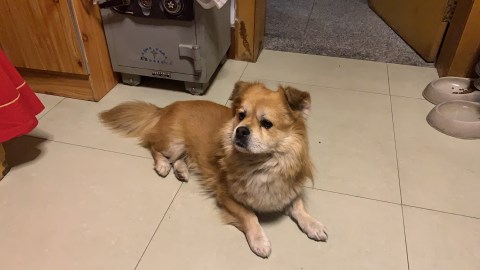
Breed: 3336-n000121-chinese_rural_dog